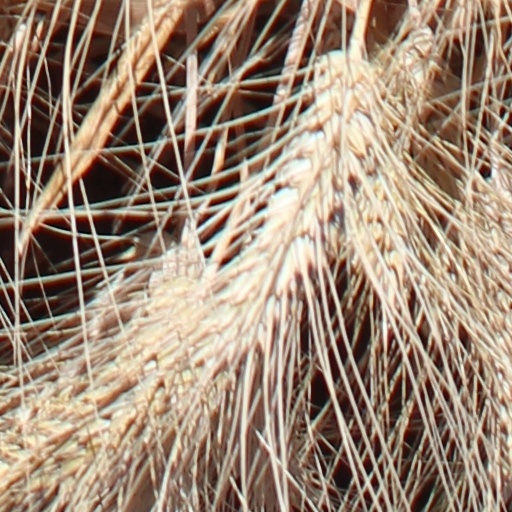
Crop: wheat